Thornthwaite, North Yorkshire

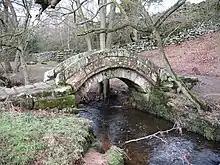
Packhorse bridge across Padside Beck

Padside Beck is crossed by a packhorse bridge thought to date from the 15th century. It was probably on a packhorse route from Ilkley to Fountains Abbey, and may have been constructed by the abbey. The bridge is a scheduled monument.